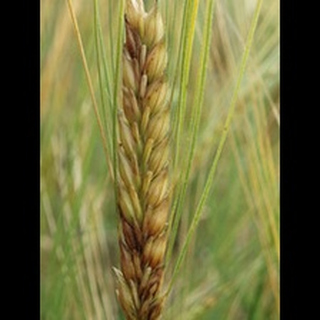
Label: wheat_blast